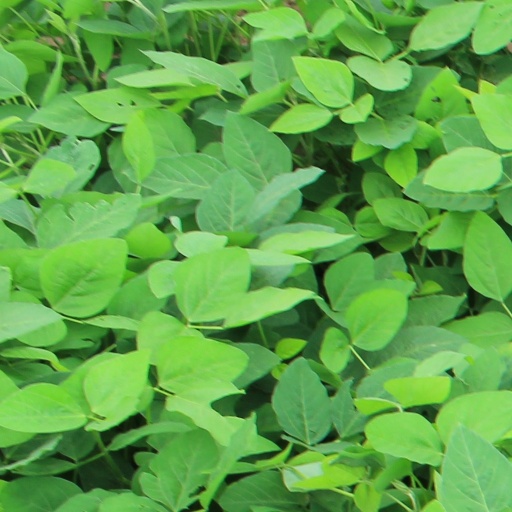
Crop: soybean